Parakou

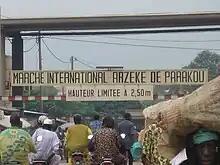
The Grand Marché Arzeke international market

There are several markets trading, notably the largest, Grand Marché Arzeke which one of the largest in Benin, an international market spanning over a block. This market has a large covered hall overlapping onto the streets with stalls, with 500 and 1000 vendors. The market sells an enormous range of goods from items of pottery including vases and bowls, to cotton textiles, cassettes and CD's of local and international artists, local spices, fruits, gasaru/wagasi (cow's milk cheese) and kitchen utensils. Another market, located several blocks north, is called the "Marché Kobo Kobo", which lies across the street from the French Cultural Centre. Marché Kobo Kobo is known for its clothing retailing, primarily second hand goods, and in another section livestock. The Marché Depot is located near Parakou Railway Station around numerous hotels and sells mostly food but also calabashes and baskets. There is also the Marché Guema, located next to Guema Church on the northern road to Malanville in the Albarika quarter of the city. The market was founded by the Somba people of the Atacora, and takes place every Sunday at 10 am. The market consists of a collection of grass huts, and specialises in beef and pork and local millet beer known as choukachou or simply "chouk".